Max Planck Institute for Polymer Research

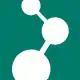
Official logo

The Max Planck Institute for Polymer Research is a scientific center in the field of polymer science located in Mainz, Germany. The institute was founded in 1983 by Erhard W. Fischer and Gerhard Wegner. Belonging to the Chemistry, Physics and Technology Section, it is one of over 80 institutes in the Max Planck Society ("Max-Planck-Gesellschaft").